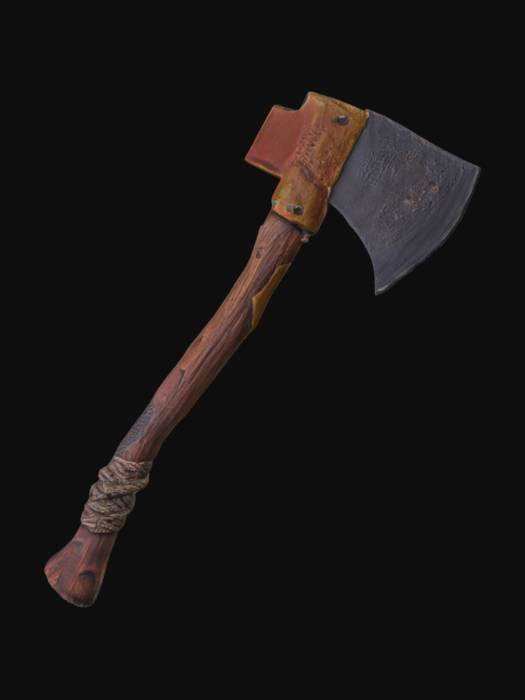
미적 점수 (1~10점): 3